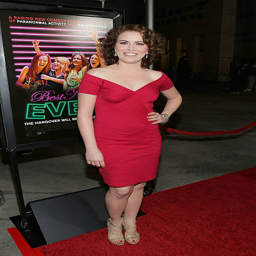
comedian arrives at the premiere .